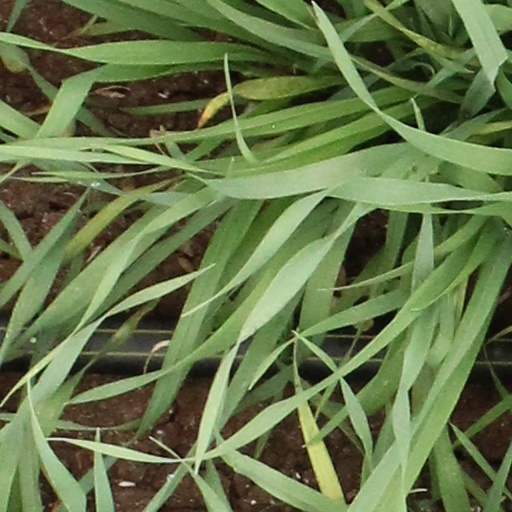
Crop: wheat